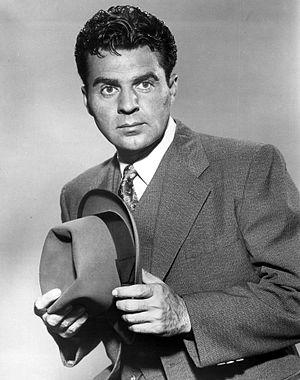
Paul Picerni est un acteur américain.